Betsy Saina

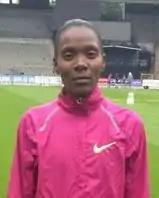
Betsy Saina in August 2014

Betsy Saina (born 30 June 1988) is a Kenyan-American athlete in long distance running. She was born in Kenya and now competes for the United States.